Freaks: Alive on the Inside

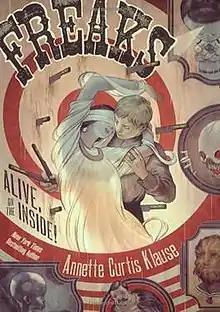

Freaks: Alive on the Inside (2006) is a young adult novel by Annette Curtis Klause.